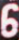
Number: 6